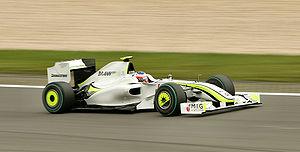
Brawn GP Formula One Team ou plus simplement Brawn GP est une ancienne écurie de Formule 1 britannique créée le 6 mars 2009 pour débuter en compétition à l'occasion du championnat du monde de Formule 1 2009 qu'elle a remporté avec Jenson Button avant d'être rachetée par Mercedes Grand Prix. Une seule saison, disputée au sommet et couronnée de succès, fait de Brawn GP un cas singulier dans l'histoire de la Formule 1.